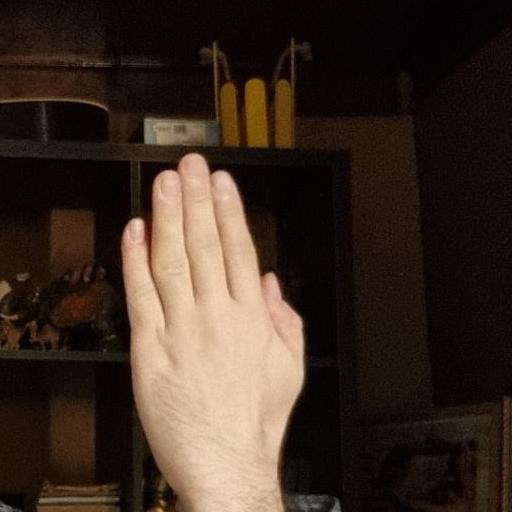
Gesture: stop_inverted